Moby Orli

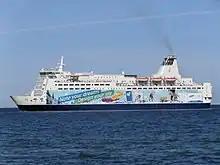
"Princess Anastasia" arriving at Tallinn harbour

From 2006 "Pride of Bilbao" was the only P&O Ferries ship to operate from Portsmouth, completing one return sailing every three days. The company, in an attempt to encourage more passengers, marketed "Mini Cruises" with passengers walking on to the ship without a car. When the ship arrived at Bilbao, mini cruise passengers would briefly depart the ship while the ship was prepared for its return trip back to Portsmouth. However, all attempts to make the route profitable for the company were unsuccessful. Mainly because P&O Ferries competitor, Brittany Ferries operated ferries to the nearby port of Santander in 24 hours whereas "Pride of Bilbao" took 36 hours to reach Bilbao.